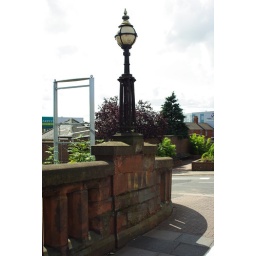
On bridge parrapet. Corner of bridge street and milbourne street in carlisle